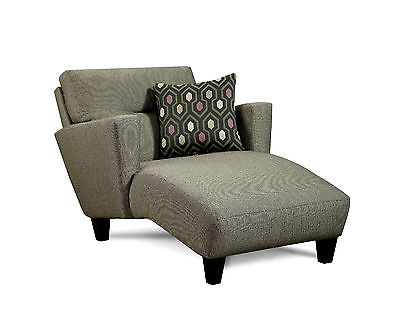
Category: sofa